Women in the Ottoman Empire

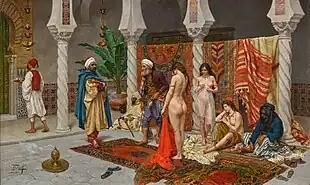
Giulio Rosati, "Inspection of New Arrivals", 1858–1917, Circassian beauties

Slavery was a considerable part of the Ottoman economy, and for enslaved women, this was frequently in sexual roles, including marriage at a young age in the unpaid labor market. Still, the slave trade was not an exclusive one, as people of all races and gender identities could have been thrust into the market, one exception being those who were classified as "dhimmis", or non-Muslims who submit to Ottoman law. Owners, too, were male, female, Muslim and non-Muslim.